Bhagwan Gopinath

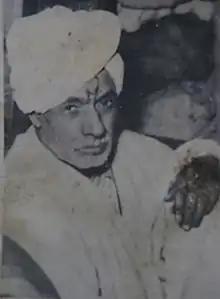
Bhagwan Gopinath

Bhagwan Gopinath (3 July 1898 – 28 May 1968), born Gopinath Bhan, also called Bhagwan Gopinath Ji, was a mystic saint of early 20th century Kashmir in India. He has been called a "jivanmukta" (liberated soul) and his spiritual state has been described as "Shambhavi avastha" (state of Shiva). Contemporary saints of his times have also called him an Aghoreshwar. It was sometime during 1946–1956 that he came to be called as Bhagwan by his devotees.